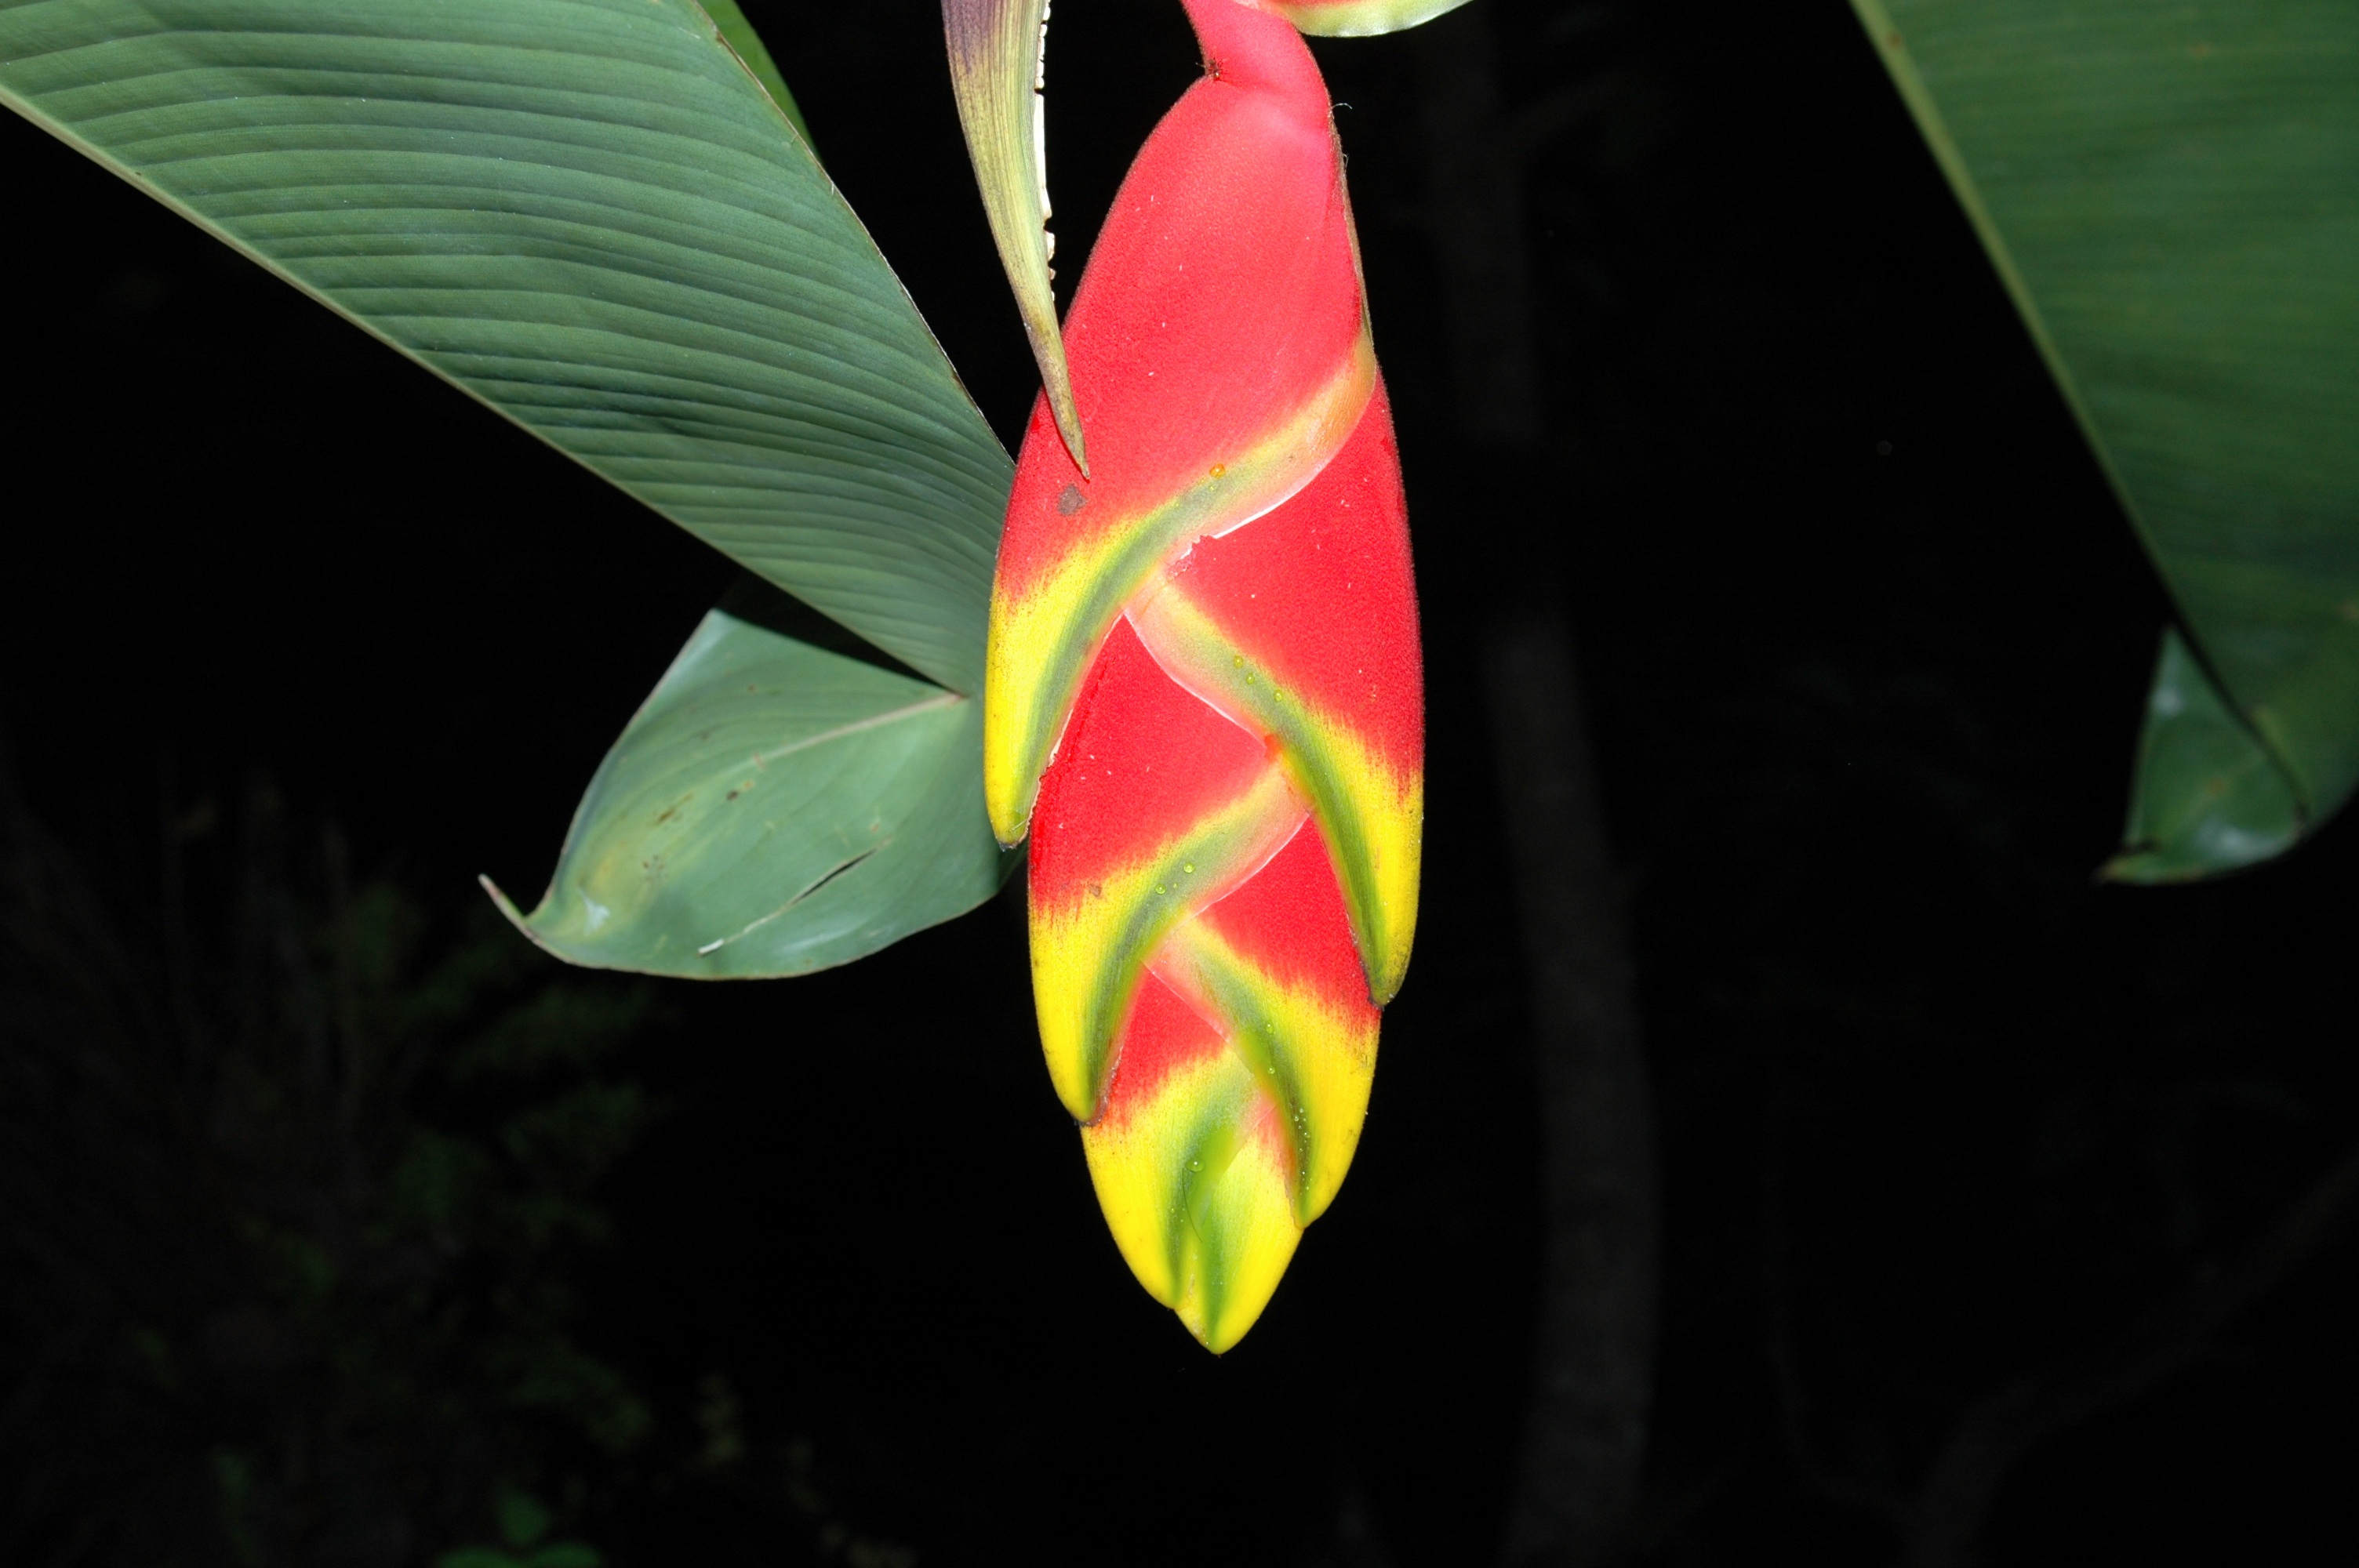
nature, plant, leaf, flower, petal, floral, green, red, jungle, tropical, color, botany, hawaii, yellow, flora, botanical, exotic, hawaiian, macro photography, flowering plant, tropical flowers, hawaiian flowers, plant stem, land plant